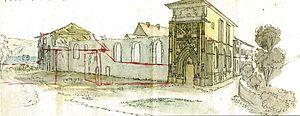
Aquarelle de Marie Despine représentant l'église abbatiale d'Hautecombe en 1824, avant sa restauration
L'abbaye royale d'Hautecombe est une abbaye en activité située dans la commune de Saint-Pierre-de-Curtille sur la rive occidentale du lac du Bourget, en Savoie. Elle a été fondée en 1125 par Amédée de Lausanne, avec l'aide du comte Amédée III de Savoie et l'appui de Bernard de Clairvaux, et construite durant le XIIᵉ siècle par des moines cisterciens. Elle est particulièrement connue pour être la nécropole de la Maison de Savoie puis de quelques-uns des rois et reines d'Italie.